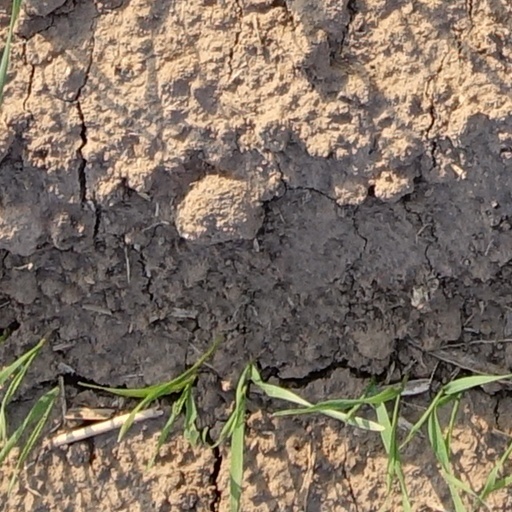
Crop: wheat